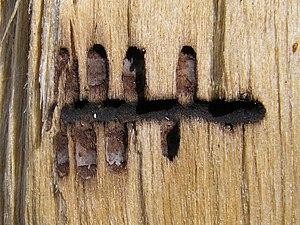
Un xylophage est un organisme vivant dont le régime alimentaire est composé principalement d'aubier, mais aussi de « bois parfait ». Ces animaux, à l'état larvaire ou adulte, mangent les branches, les troncs ou les racines des arbres morts ou vivants. Les saproxylophages ne consomment que le bois en décomposition. Les pyrophiles recherchent le bois brûlé par les incendies de forêts.